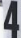
Number: 4